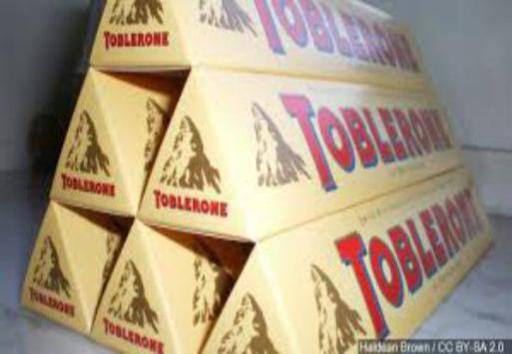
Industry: Food